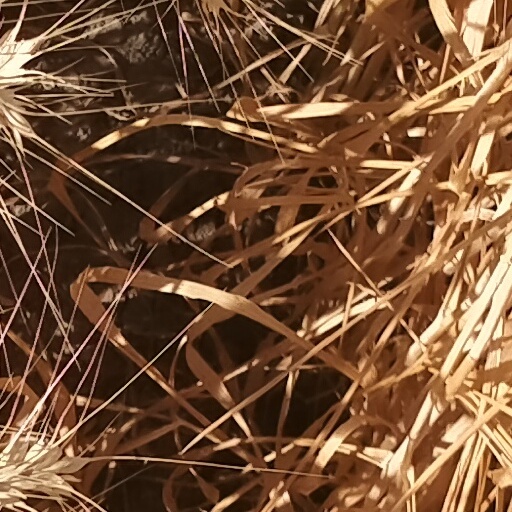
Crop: wheat